Bianco Lunos Allé

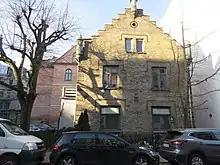
Bianco Lunos Allé 1A

Herreskrædderiet at Bianco Lunos Allé 1, a tailor's shop, is in an episode of the YV2 sitcom "Klovn" frequented by Casper Christensen.